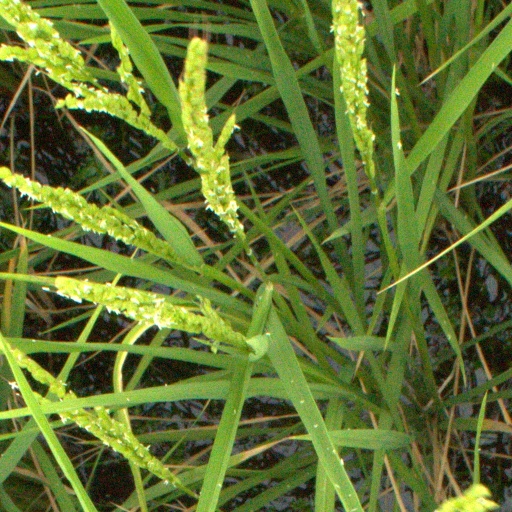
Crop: rice